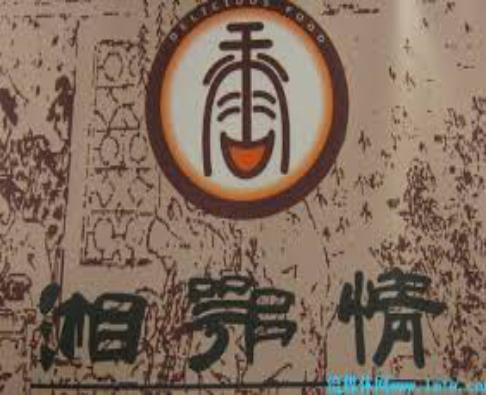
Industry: Food